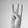
ASL letter: W